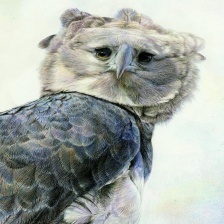
Species: HARPY EAGLE
Scientific name: HARPIA HARPYJA